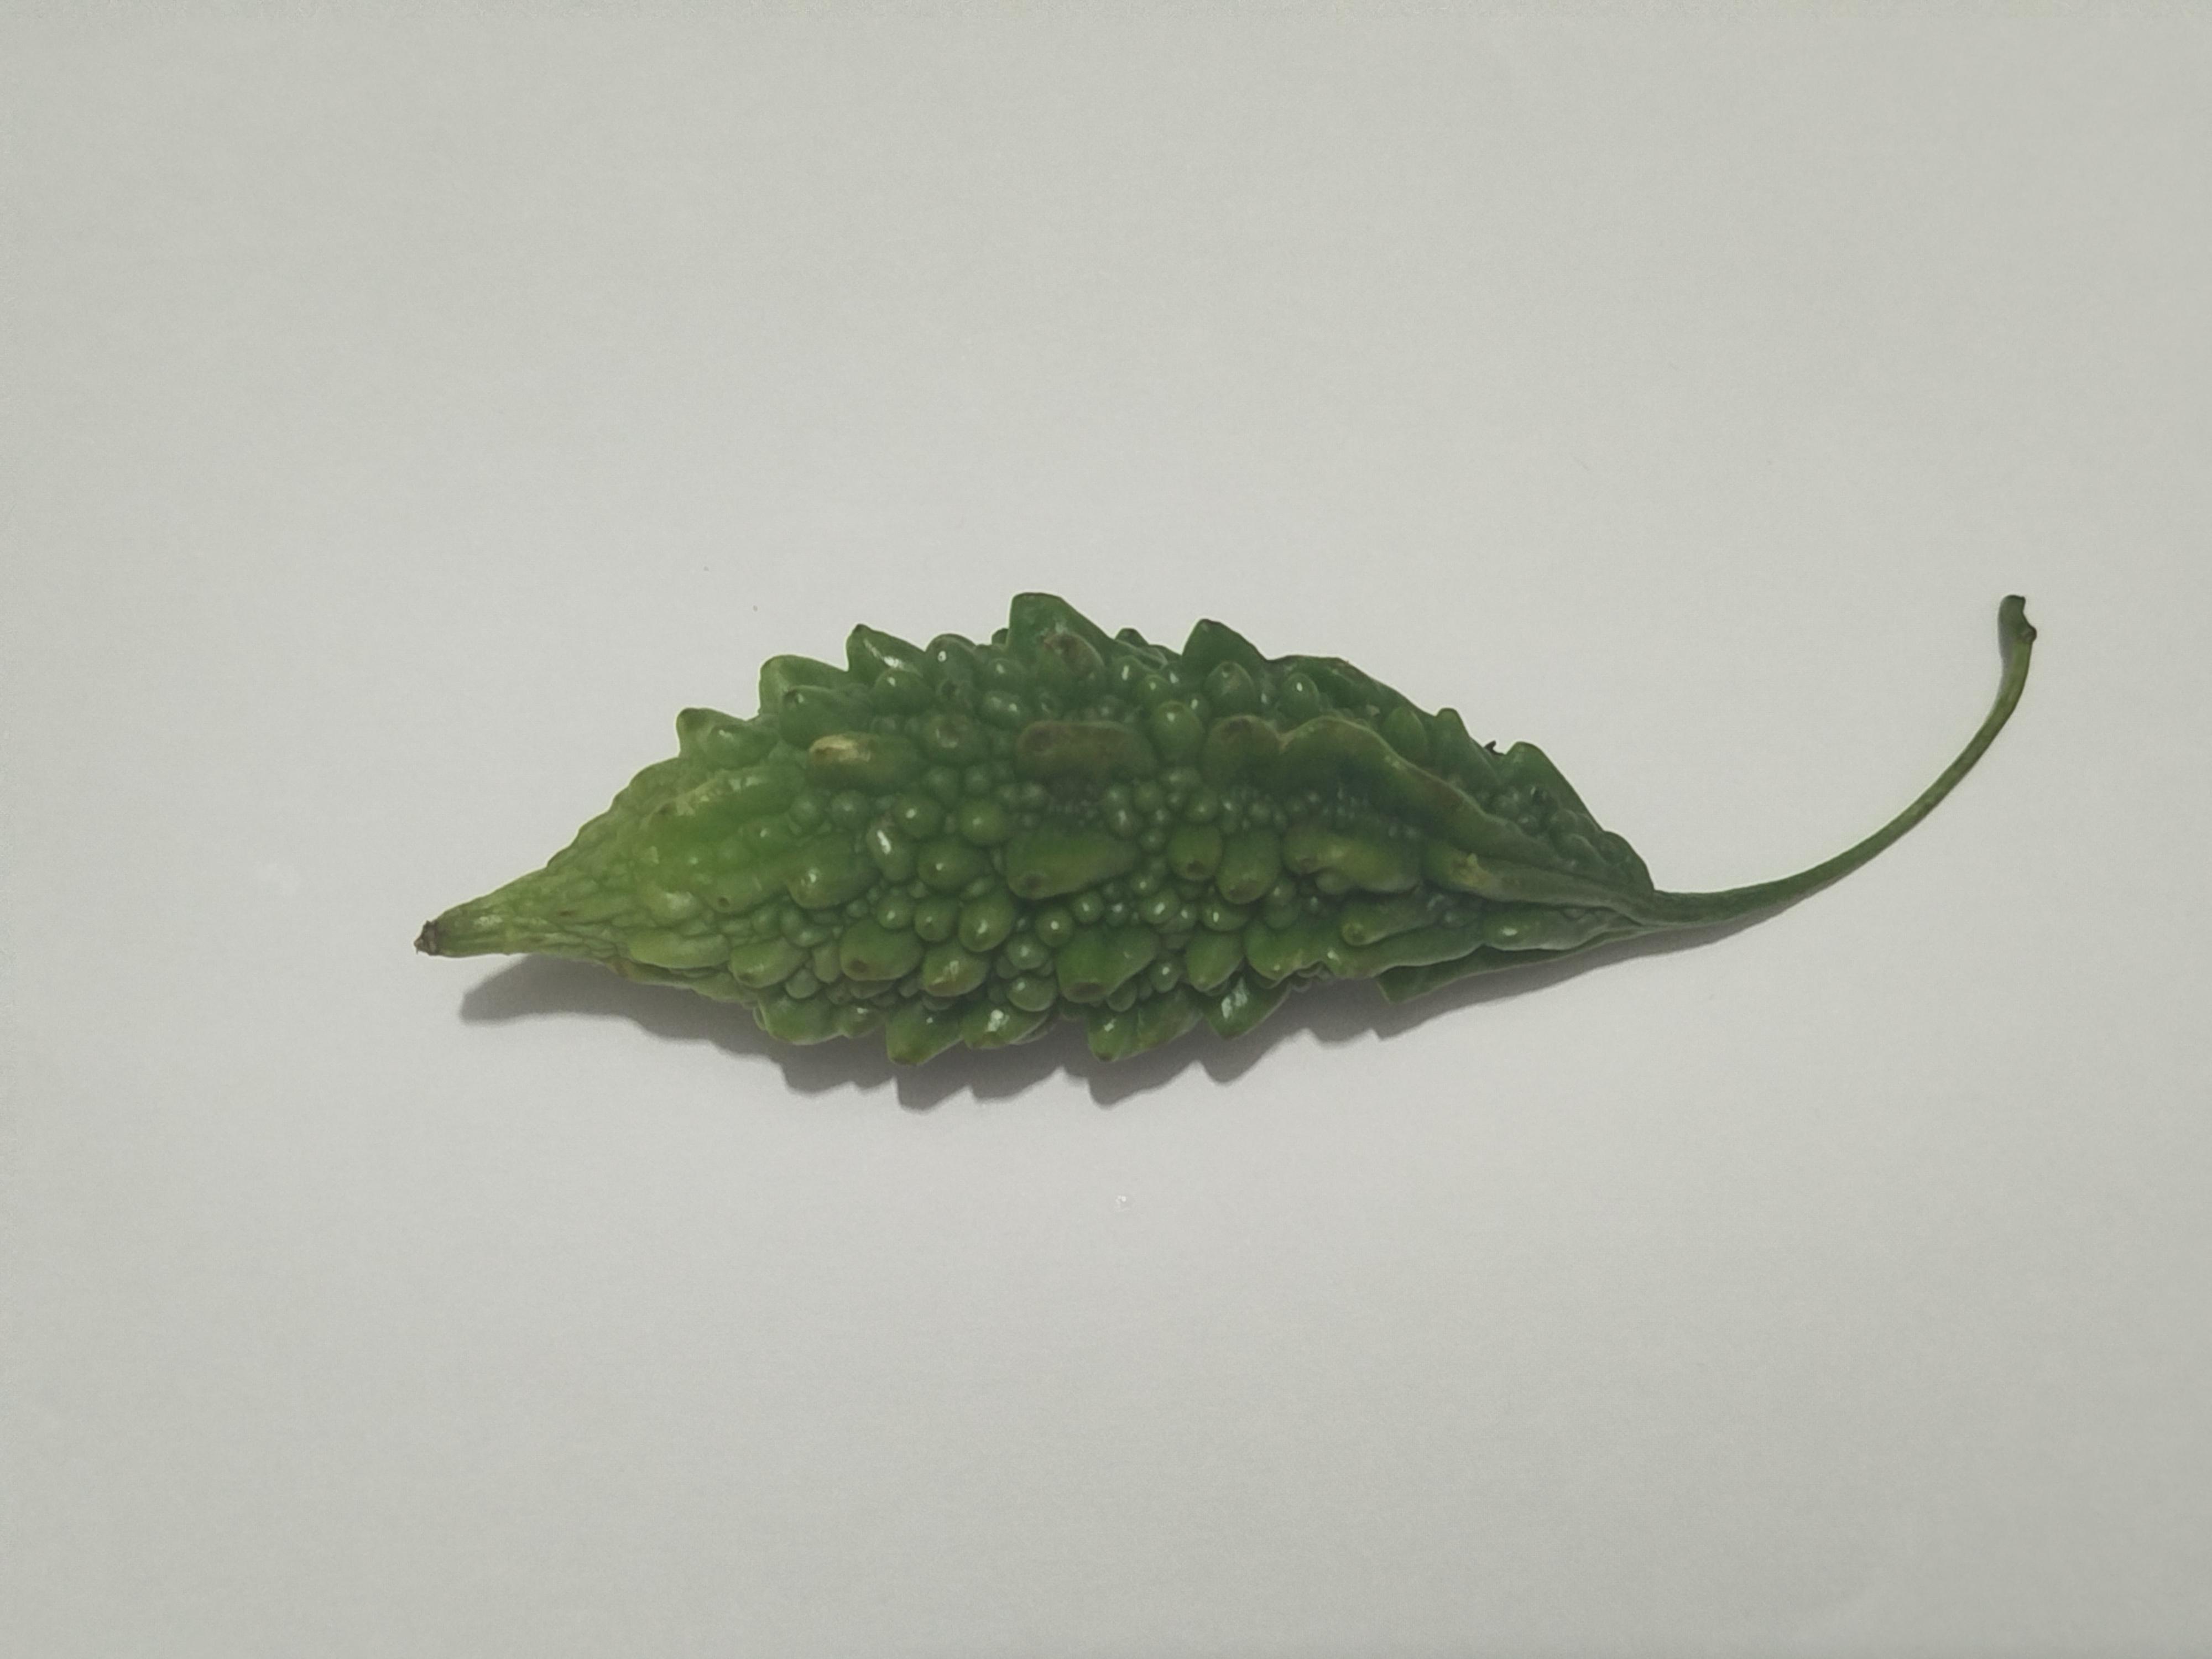
Label: Bitter melon